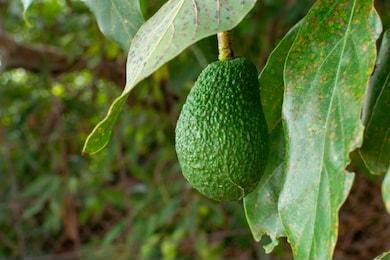
Label: avocado